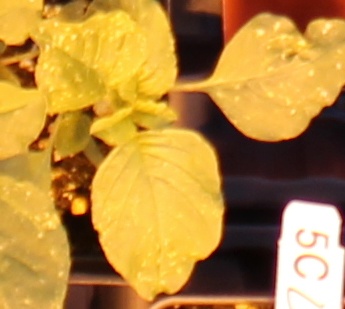
Label: Redroot Pigweed